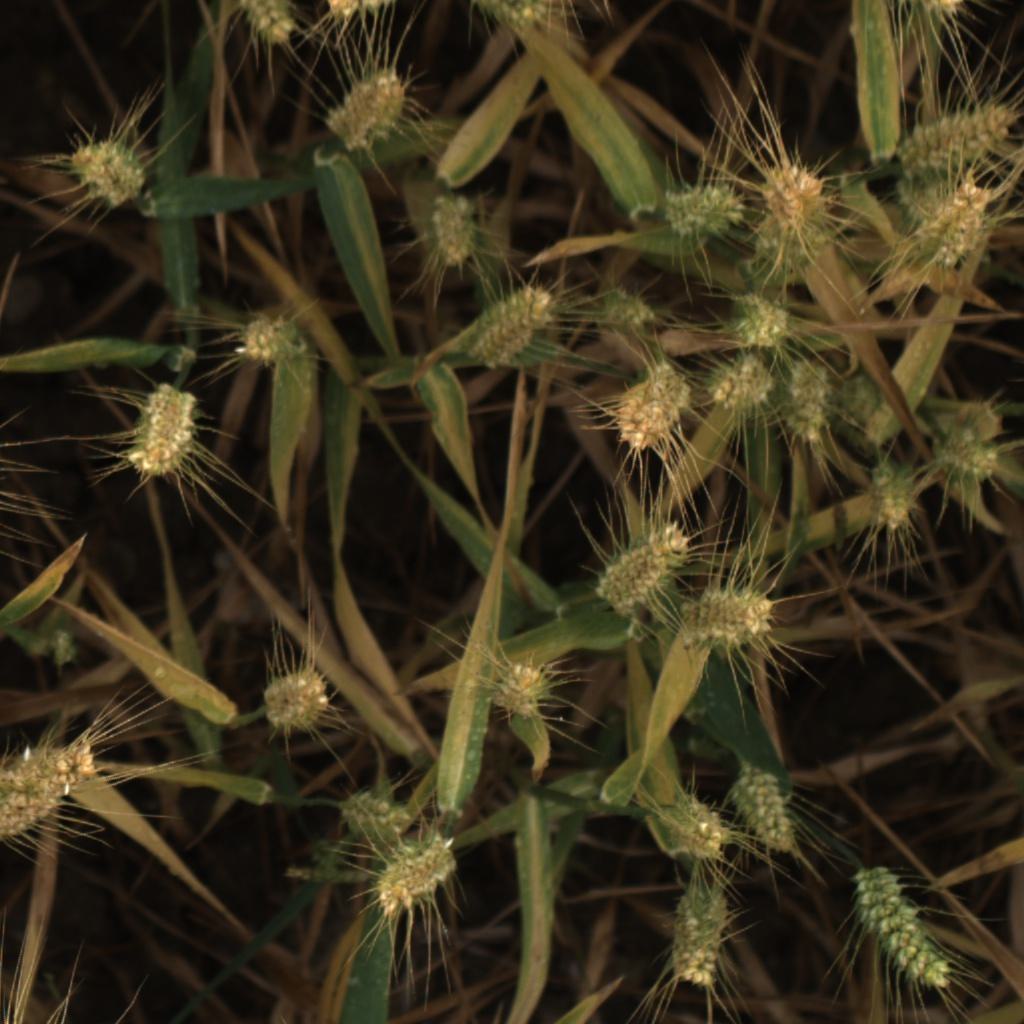
Country: UK
Location: Rothamsted
Wheat development stage: Filling - Ripening